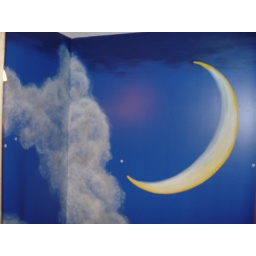
wall mural in kids bathroom